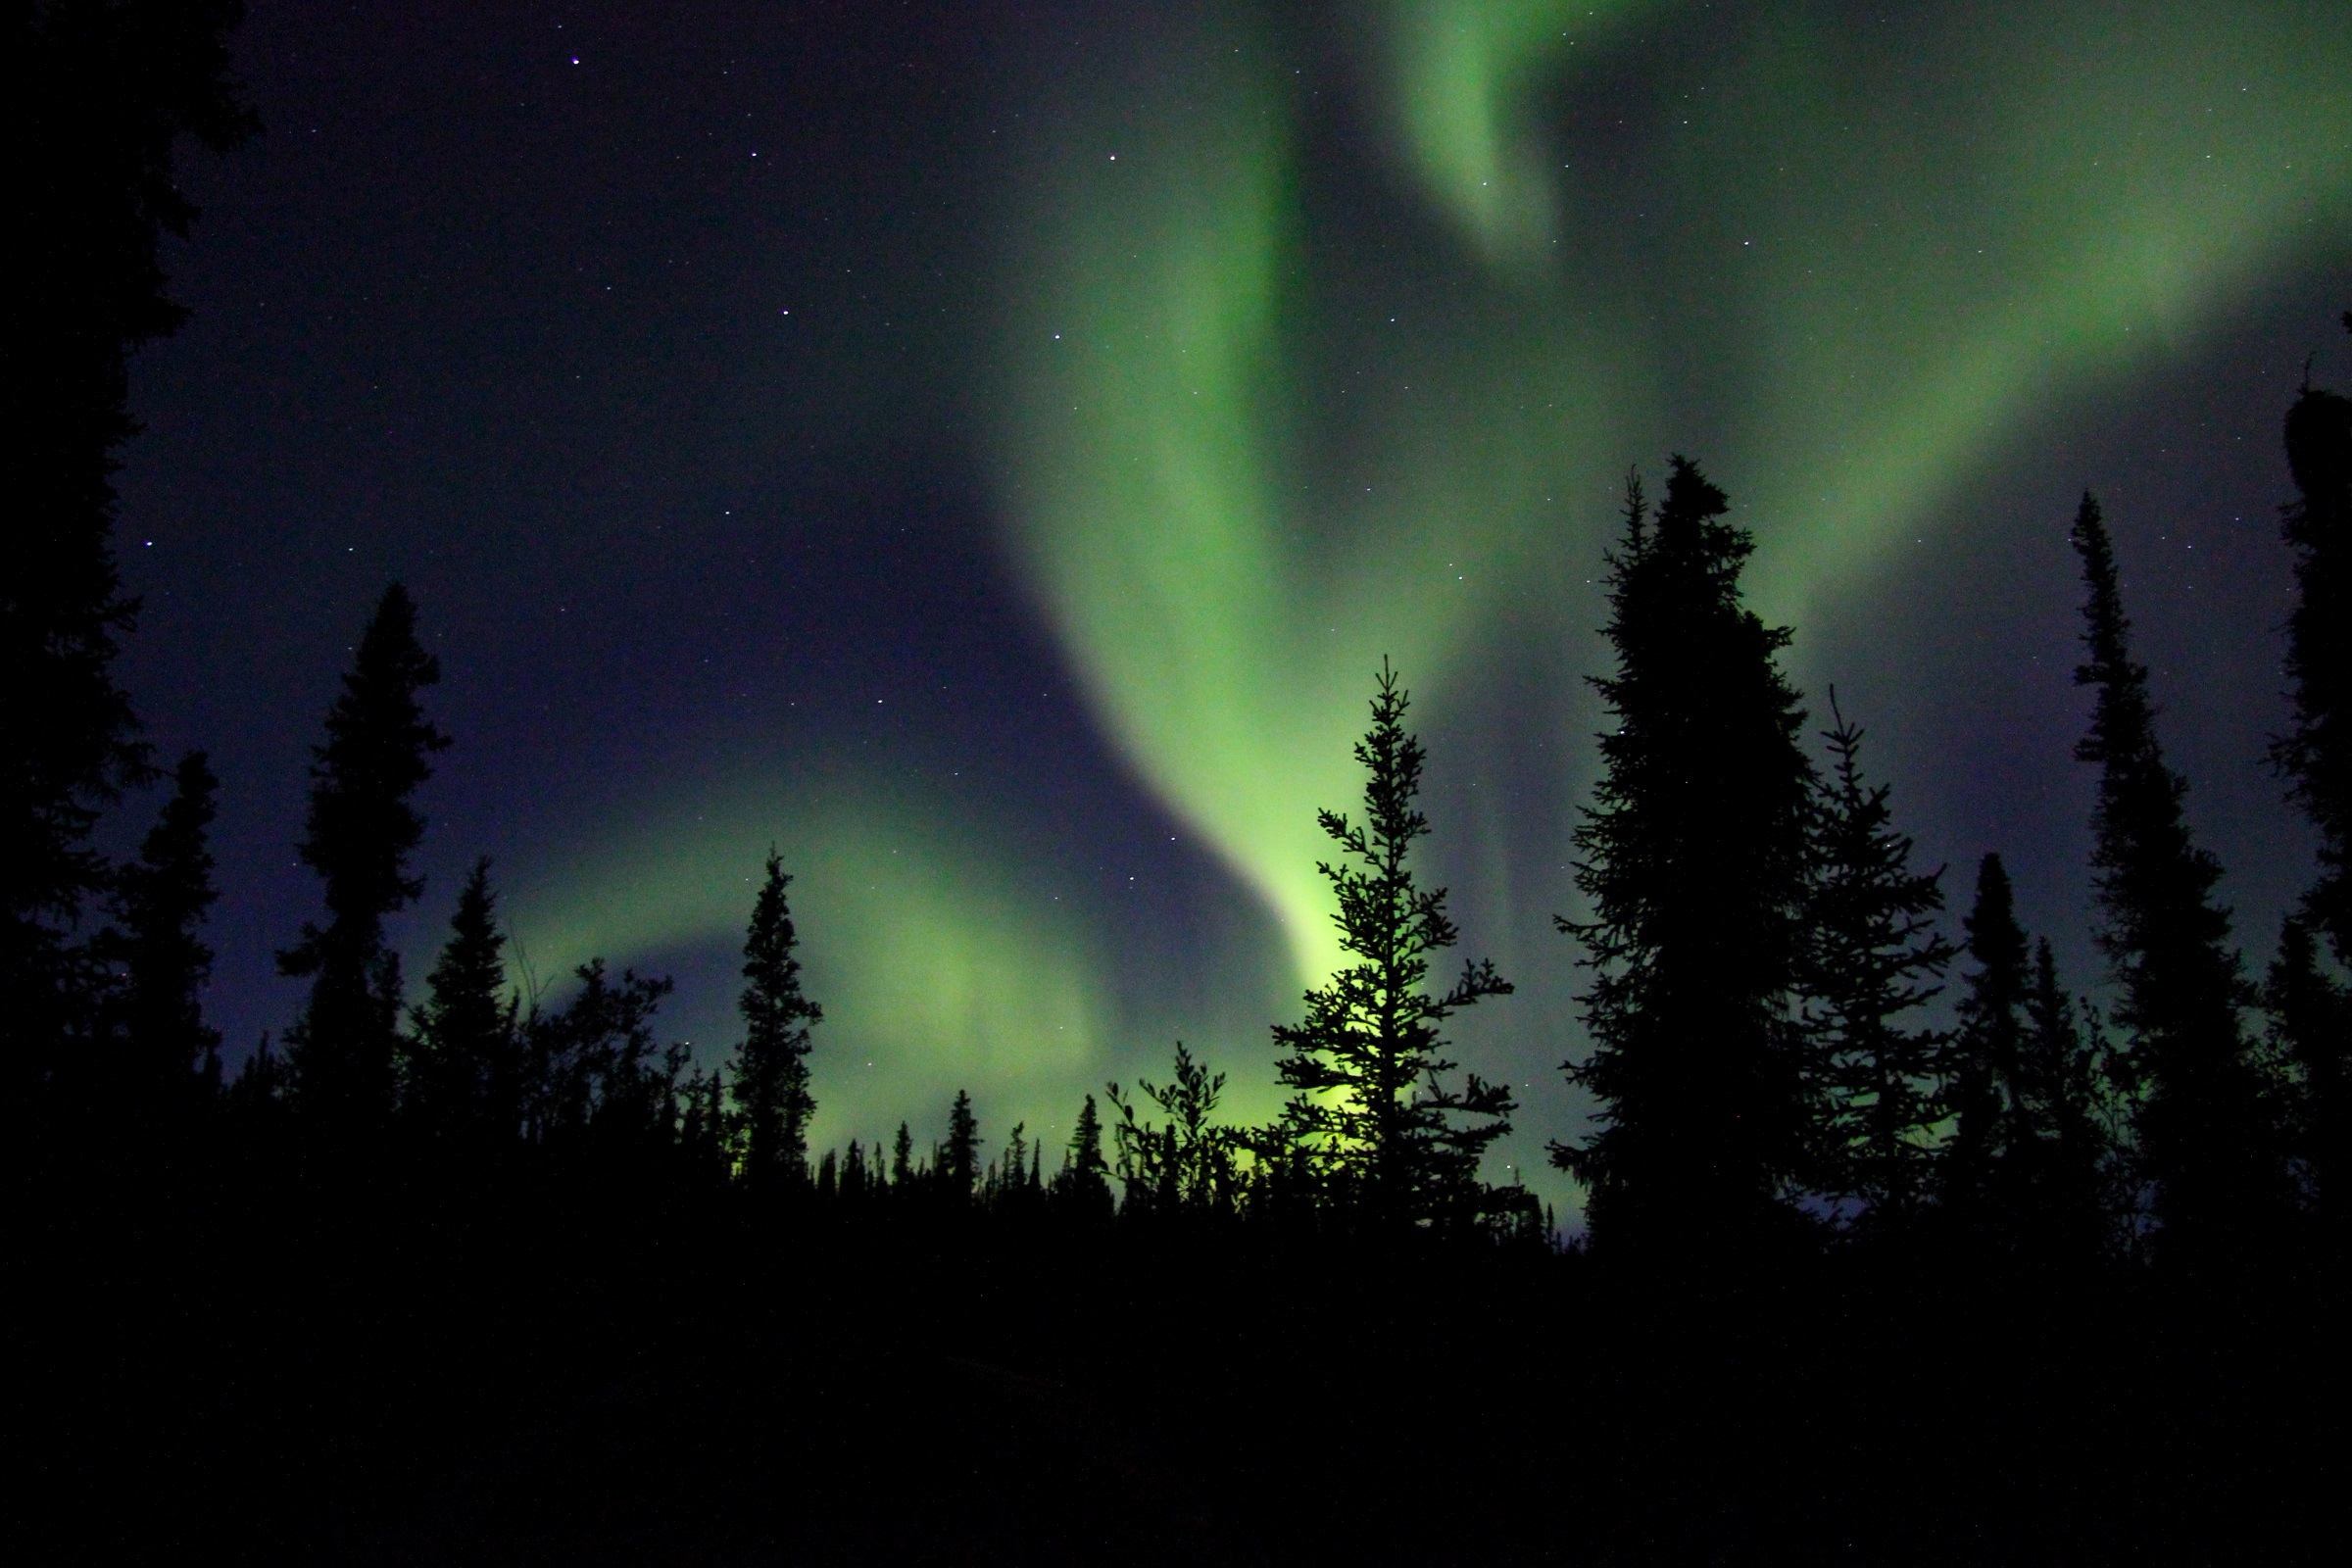
landscape, nature, sky, skyline, night, atmosphere, dark, tranquil, darkness, colorful, aurora, aurora borealis, trees, hills, bright, silhouettes, northern lights, midnight